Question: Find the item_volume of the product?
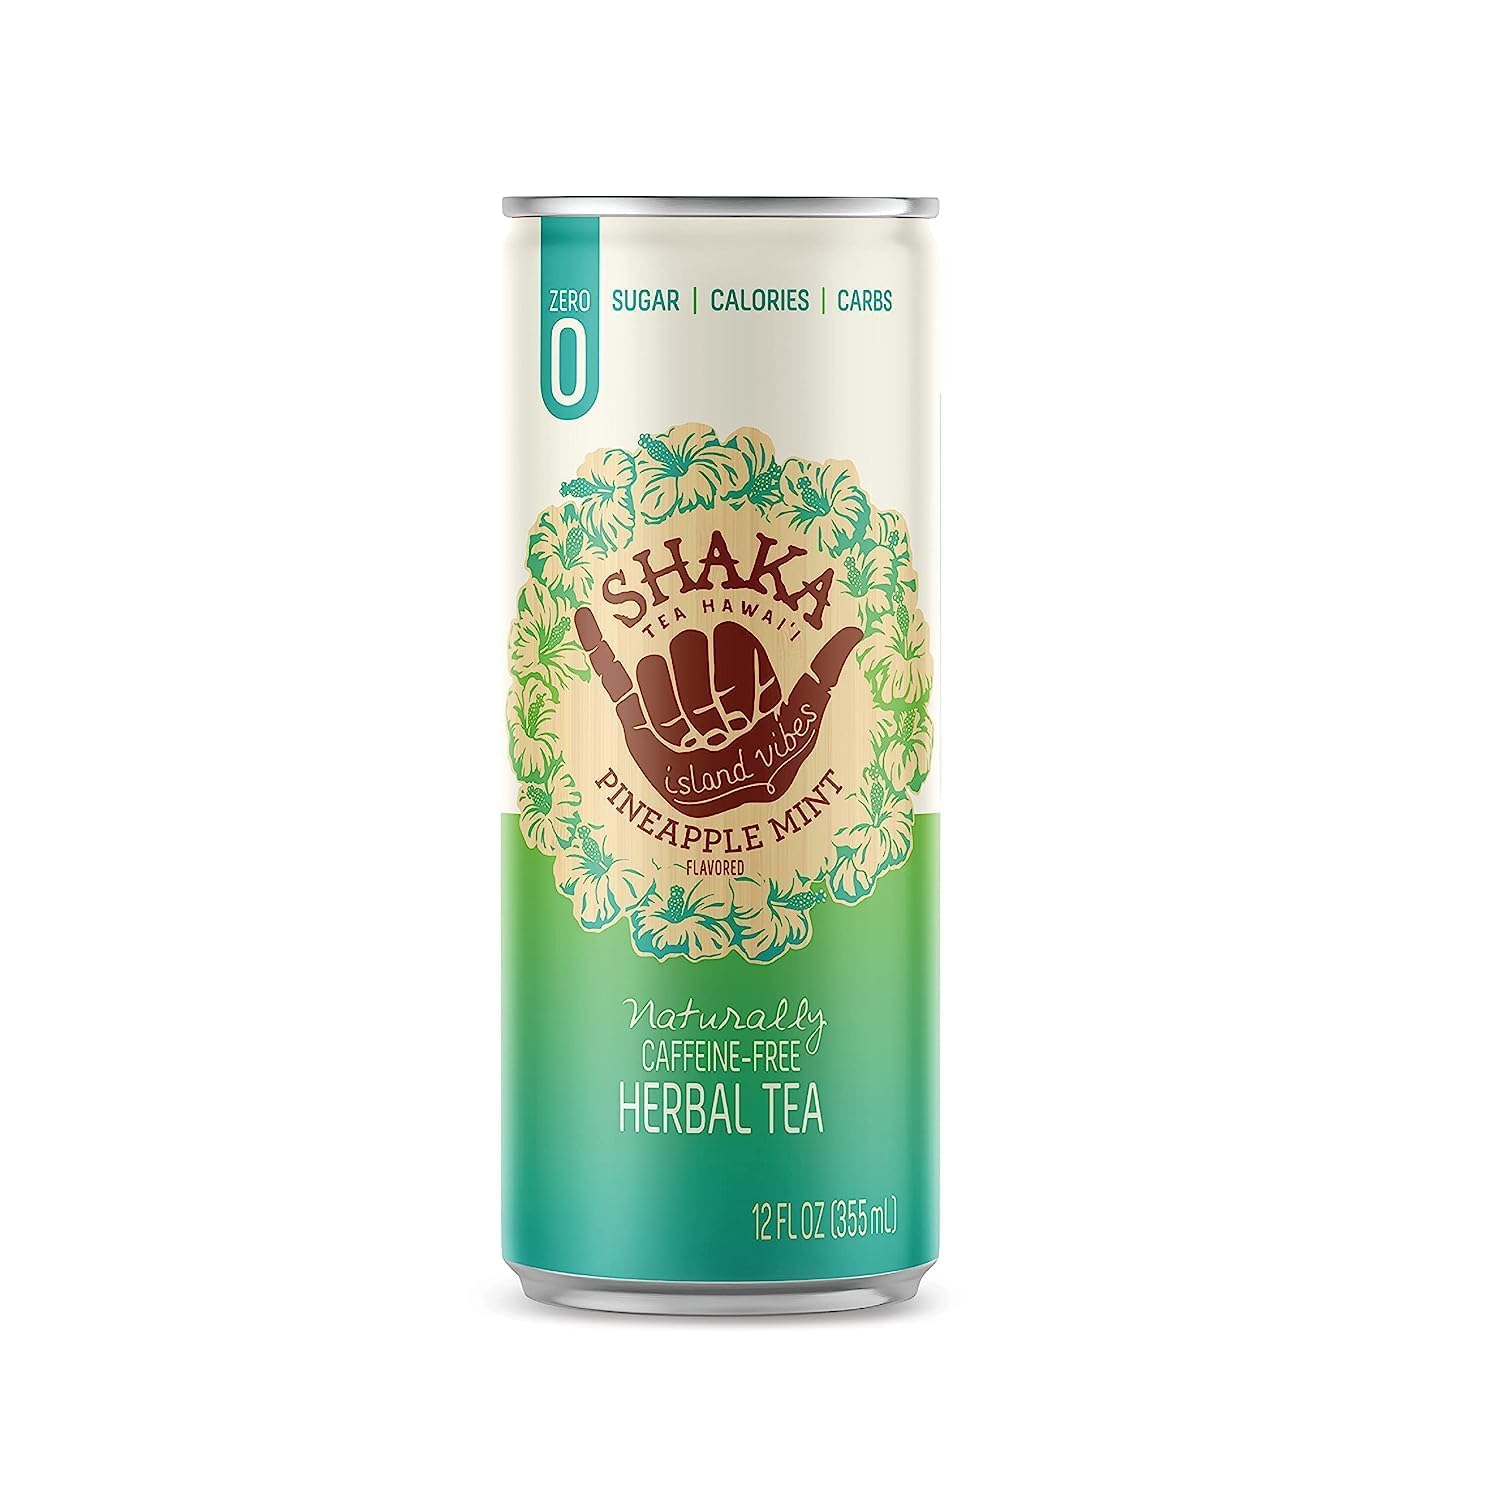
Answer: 12.0 fluid ounce